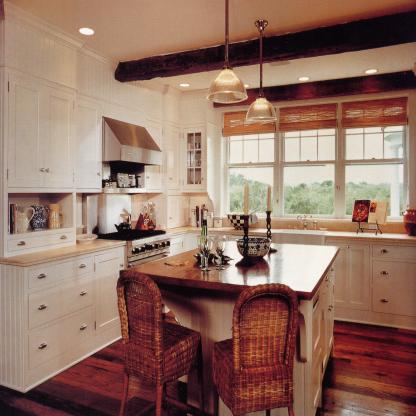
Scene: Indoor